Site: saxony
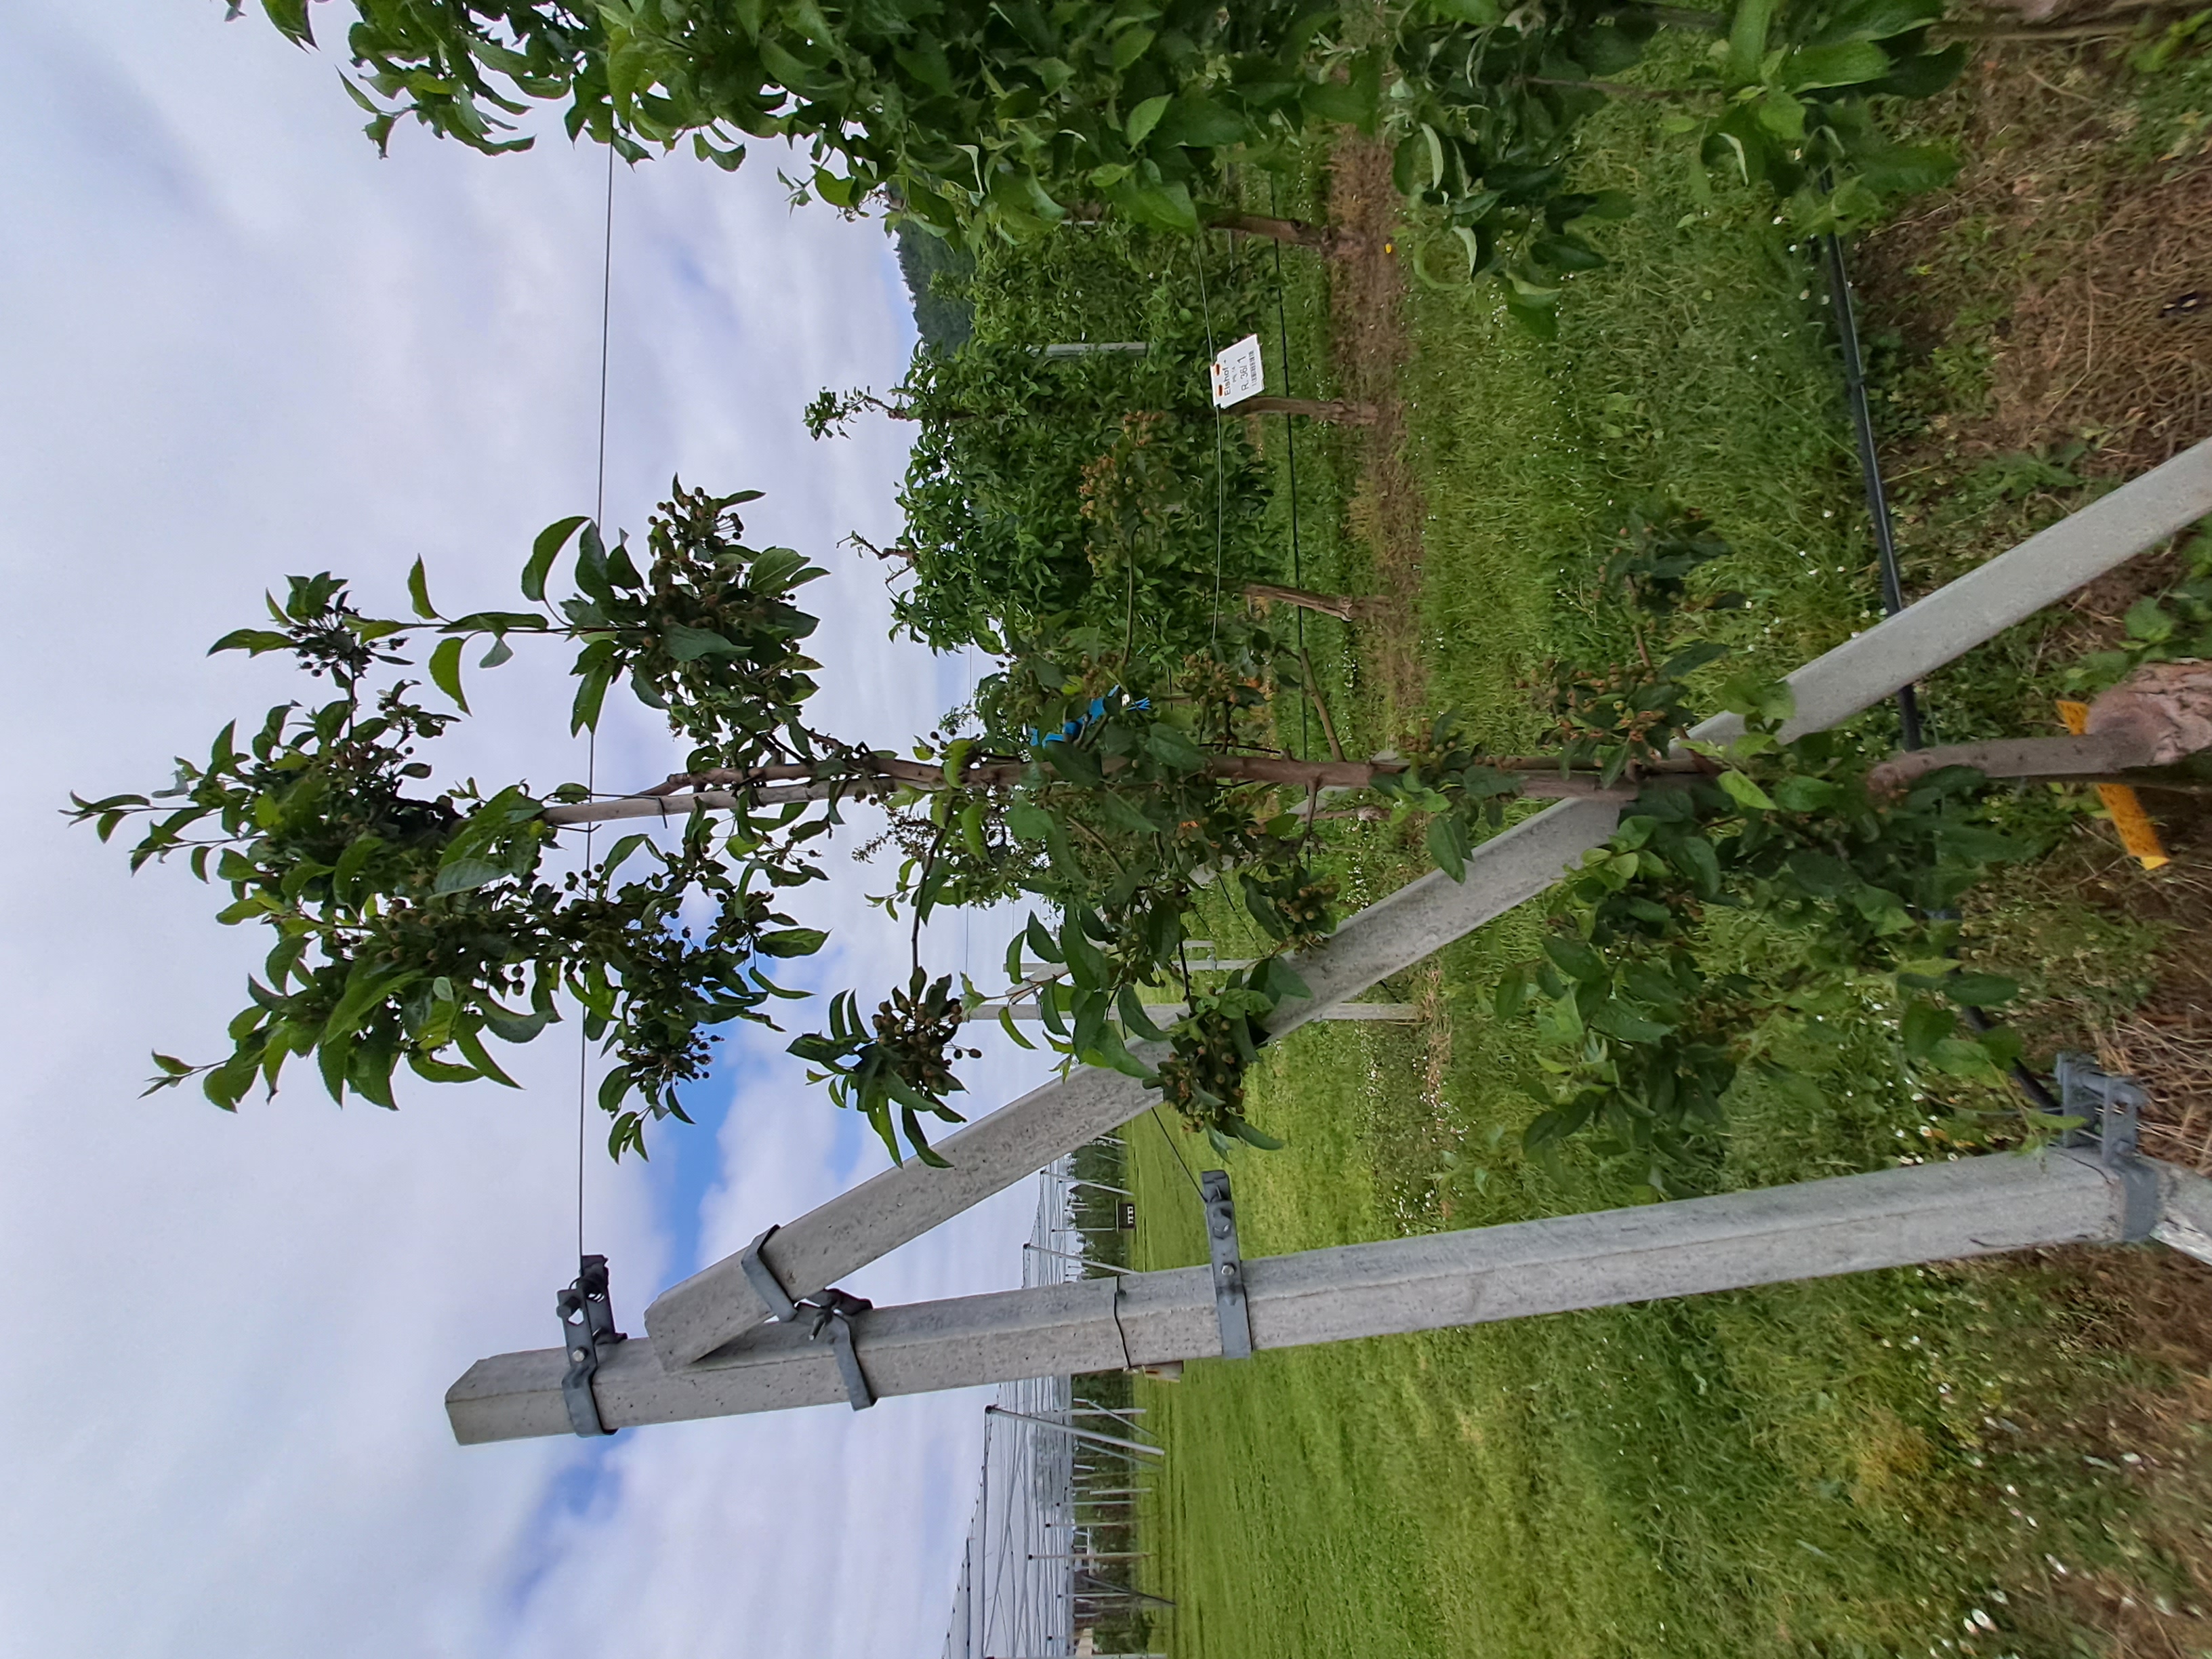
Growth stage (BBCH 71/72): Development of fruit